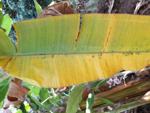
Label: xamthomonas